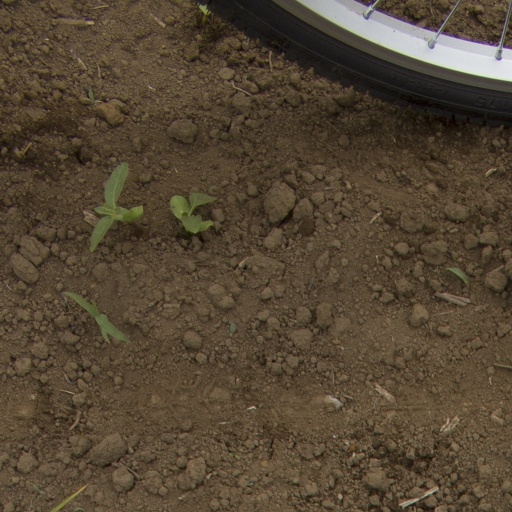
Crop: Jerusalem artichoke